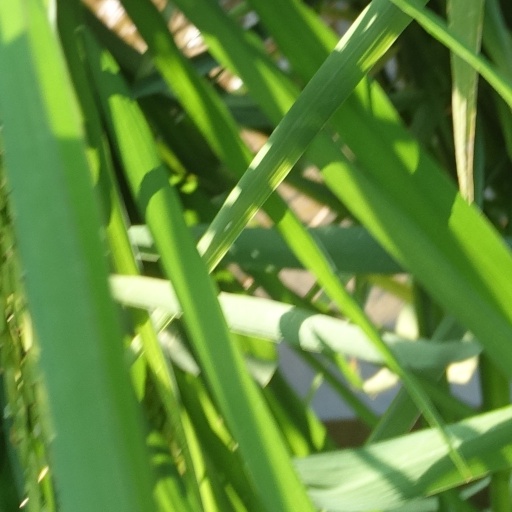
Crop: rice